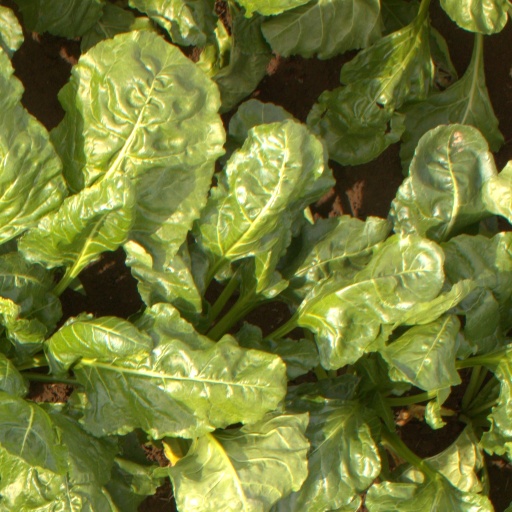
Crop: sugar beet